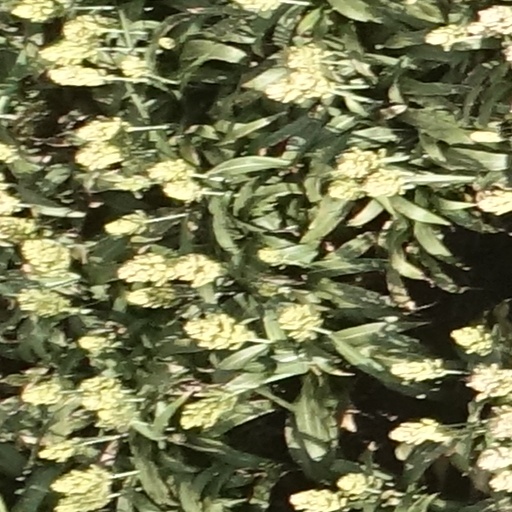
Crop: sorghum